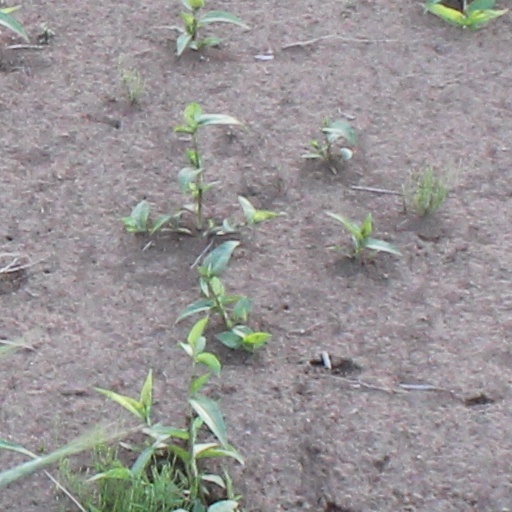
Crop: wheat